Delta Amacuro

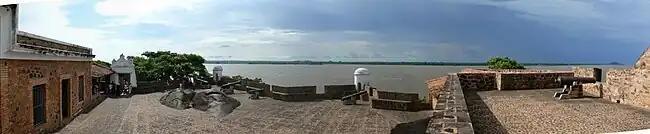
San Francisco de Asís Castle, a Spanish fortress located in the Casacoima municipality

The first documented naval expedition from this region occurred in June 1531 (38 years after the Discovery of America) by Diego de Ordaz, who decided to explore the Orinoco with several ships.3 Antonio Berrío entered the region in the 1580s. Beginning in 1598, Fernando de Berrío, Antonio Berrío's son, explored the region in his search for El Dorado. Later, Walter Raleigh explored the area in 1594, 1595 and finally on his last expedition in 1616.